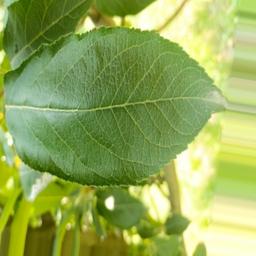
Label: Healthy